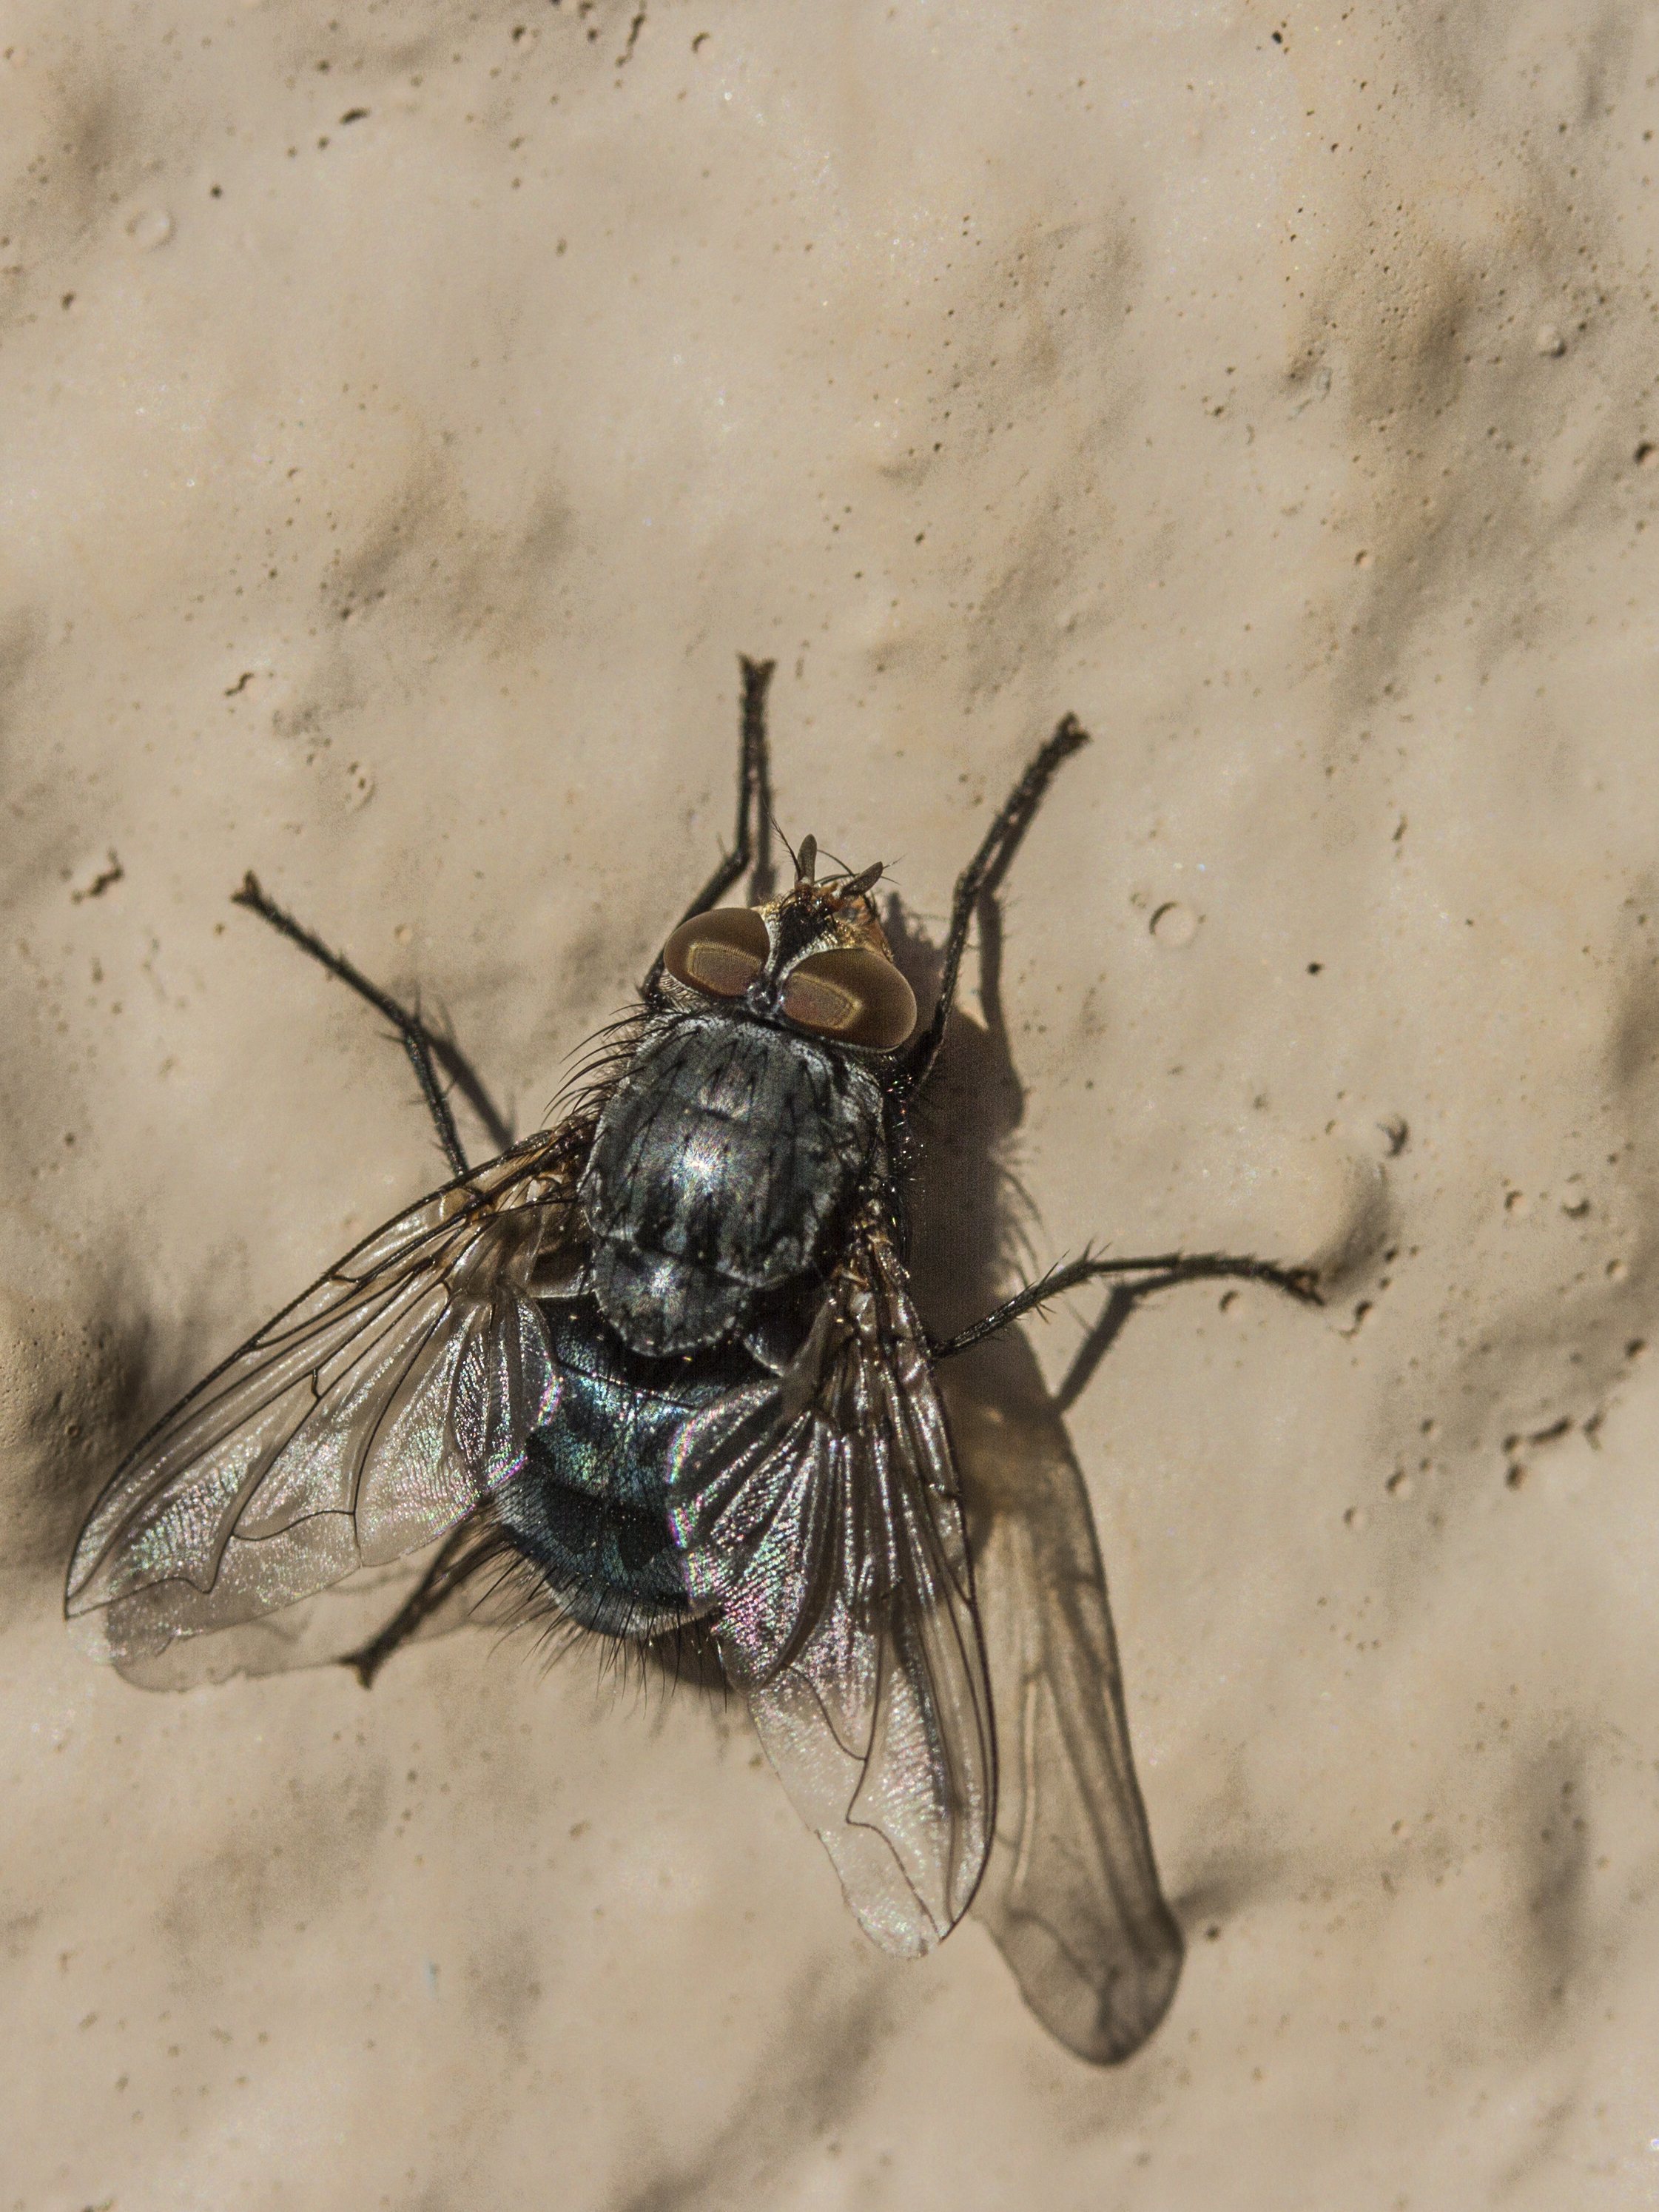
fly, insect, fauna, invertebrate, close up, uk, peterborough, macro photography, arthropod